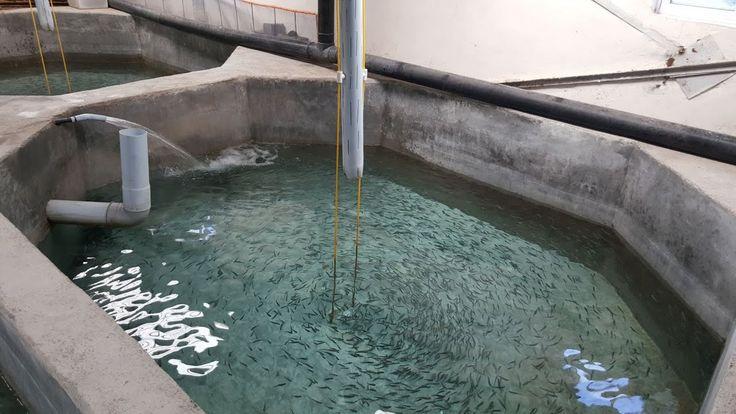
Bwawa la uzalishaji wa samaki lililosakafiwa kwa kuta zenye simenti,na kufungwa mabomba mbalimbali, na huku likiwa na maji na ndani ya maji hayo wakionekana samaki wengi wadogo, na pembeni kukiwa na bomba kubwa lililosimama.